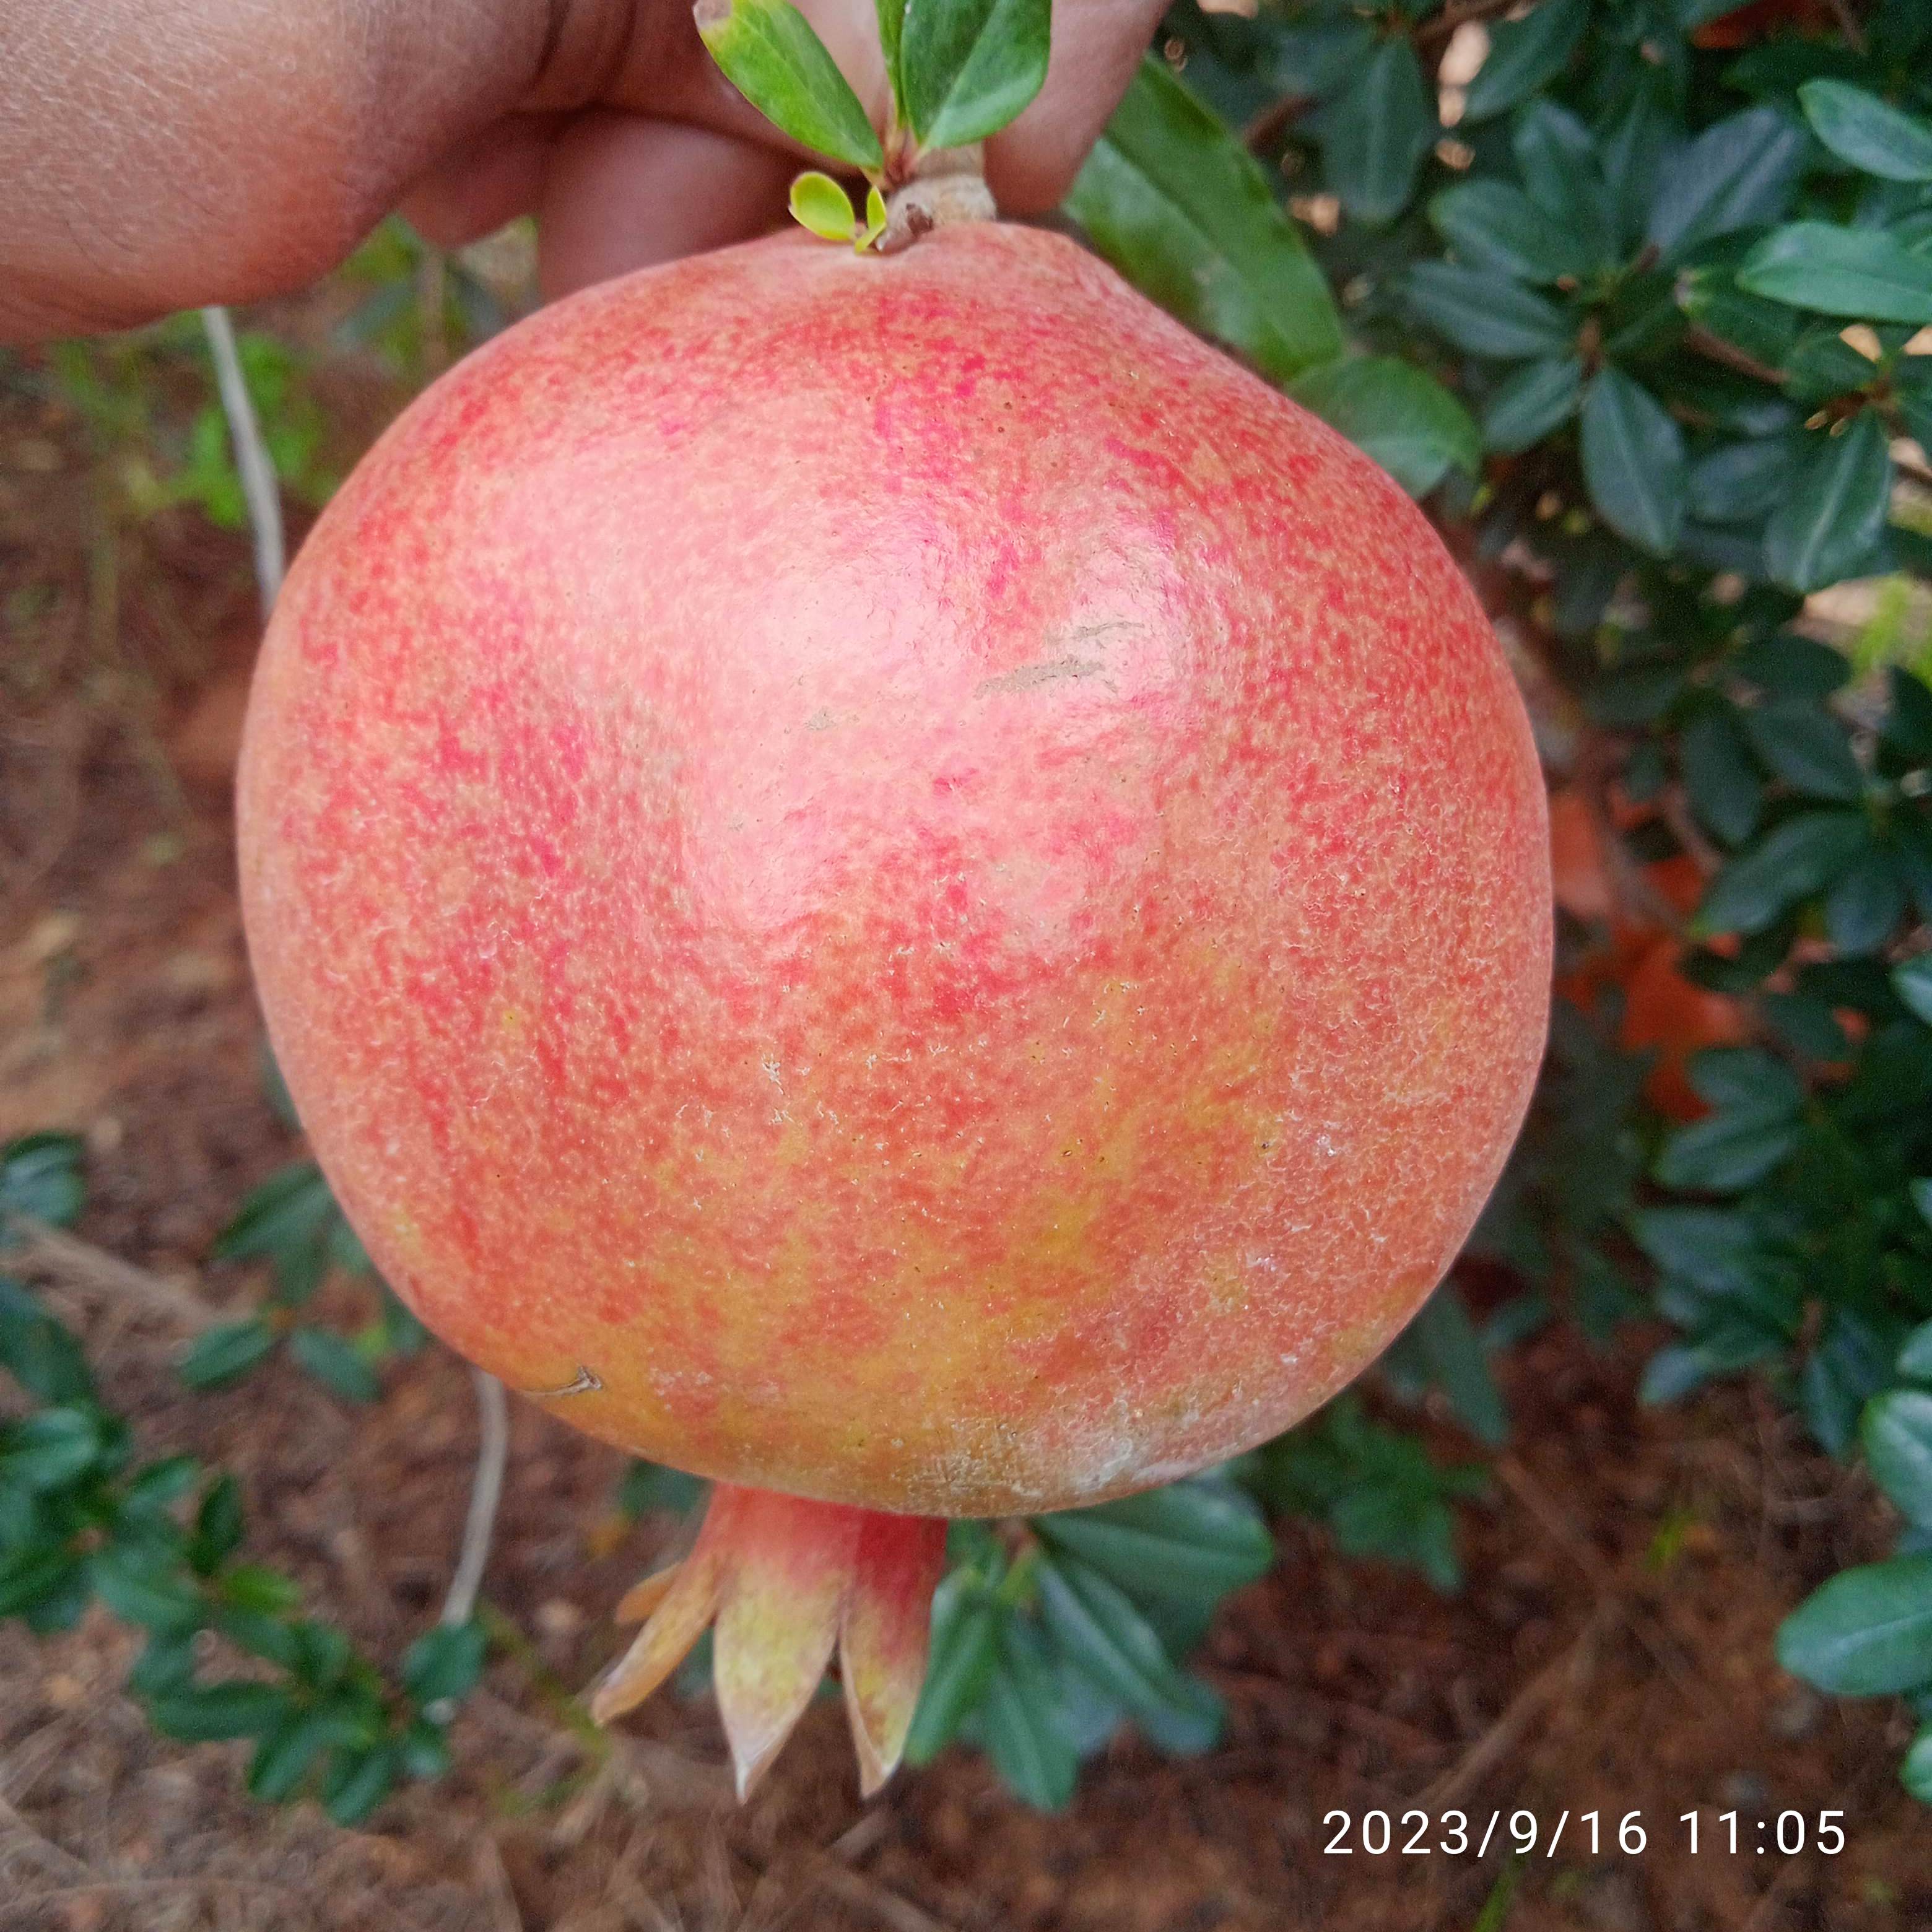
Label: Healthy